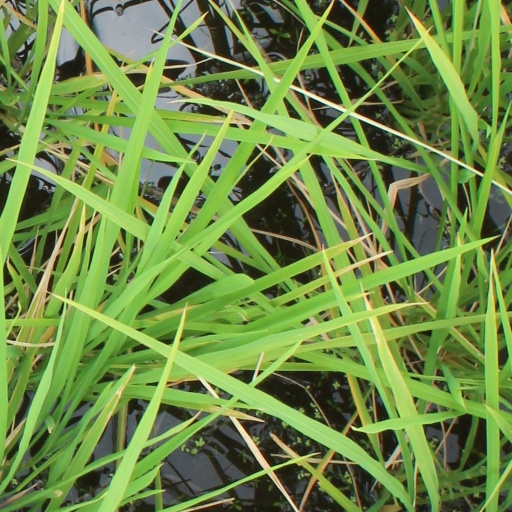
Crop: rice